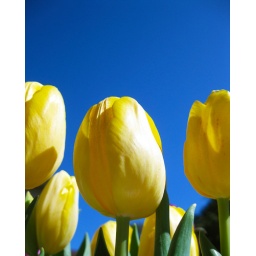
basically sooc...just played with a little in photoshop...the sky was so bright and clear that day